Super Columbine Massacre RPG!

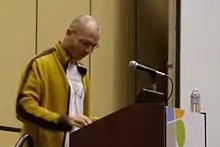
Independent game developers like Jonathan Blow defended "Super Columbine Massacre RPG!" after it was removed from the Slamdance competition.

Following the announcement, USC Interactive Media Division withdrew its sponsorship of the festival. Seven of the fourteen finalist games were removed from the contest by their developers in protest: "Braid", "flOw", "Once Upon A Time", "Toblo", "Everyday Shooter", "Book and Volume" and "Castle Crashers" ("Toblo" was later reinstated by the DigiPen Institute of Technology, who owns the rights to the game). Developer Jonathan Blow of "Braid" stated: "["Super Columbine Massacre"] lacks compassion, and I find the Artist's Statement disingenuous. But despite this, the game does have redeeming value. It does provoke important thoughts, and it does push the boundaries of what games are about. It is composed with more of an eye toward art than most games. Clearly, it belongs at the festival." Blow and the other developers sent an open letter to the festival, encouraging the reinstatement of the game as keeping with the festival's "trailblazing" efforts. Despite protests, Baxter refused to change his mind, citing consideration for the shooting's victims and their families. Ledonne told the other finalists that he planned to go to the festival anyway and distribute copies of the game. Acknowledging that the withdrawal of six finalists compromised the competition, Roberts let the attendees vote on whether any prizes would be awarded; they decided not to.